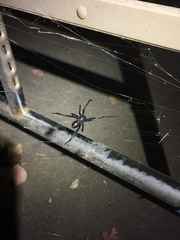
Species: Lactrodectus_hesperus